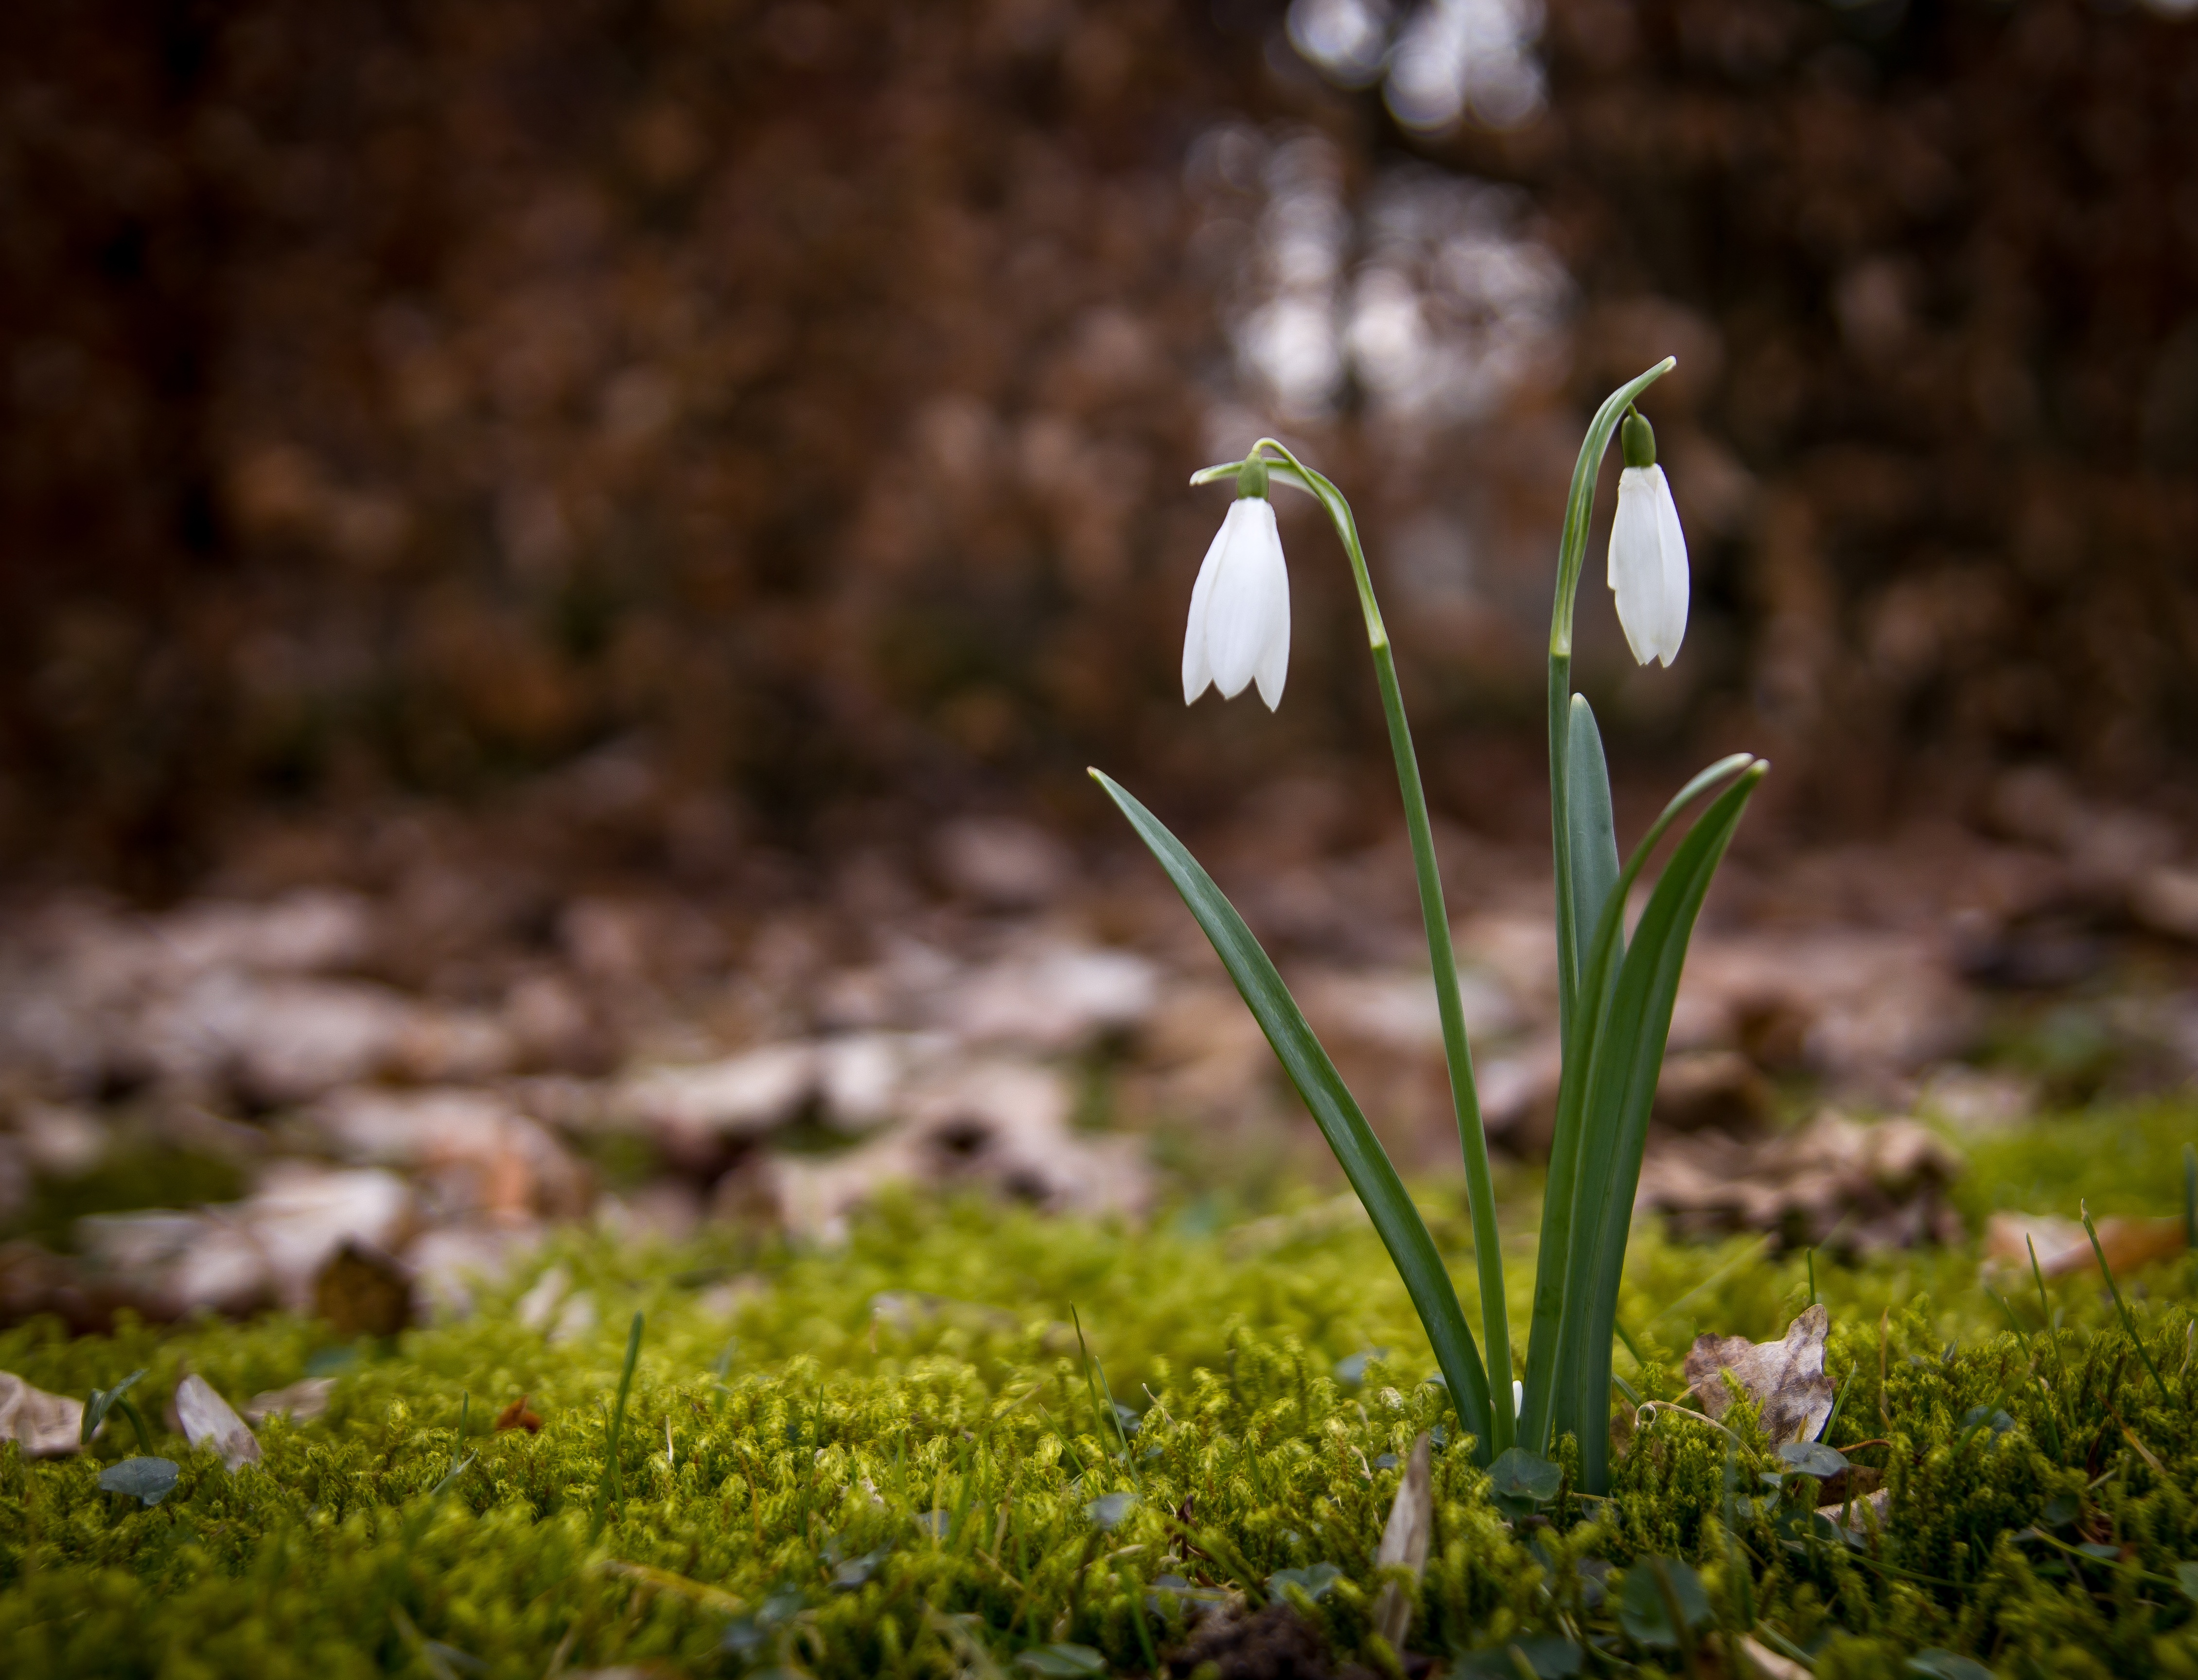
nature, forest, grass, plant, lawn, meadow, leaf, flower, spring, green, natural, soil, botany, flora, wildflower, flowers, forest floor, snowdrop, snowdrops, galanthus, macro photography, flowering plant, grass family, land plant, spring plants